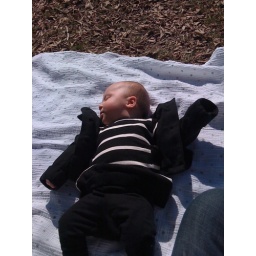
Despite the picture, Anna was fascinated by all the trees and grass - such a city girl!